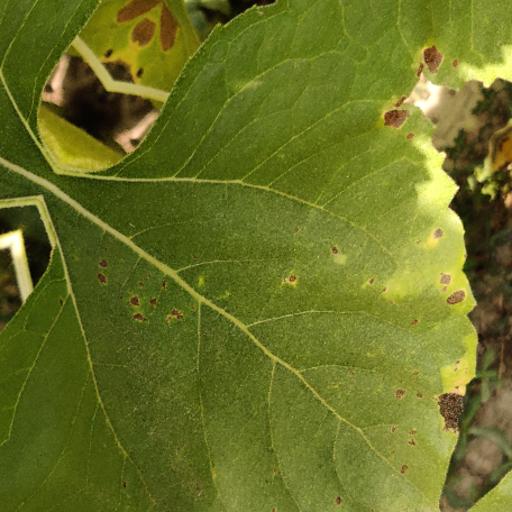
Label: Downy_mildew